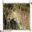
Label: leopard